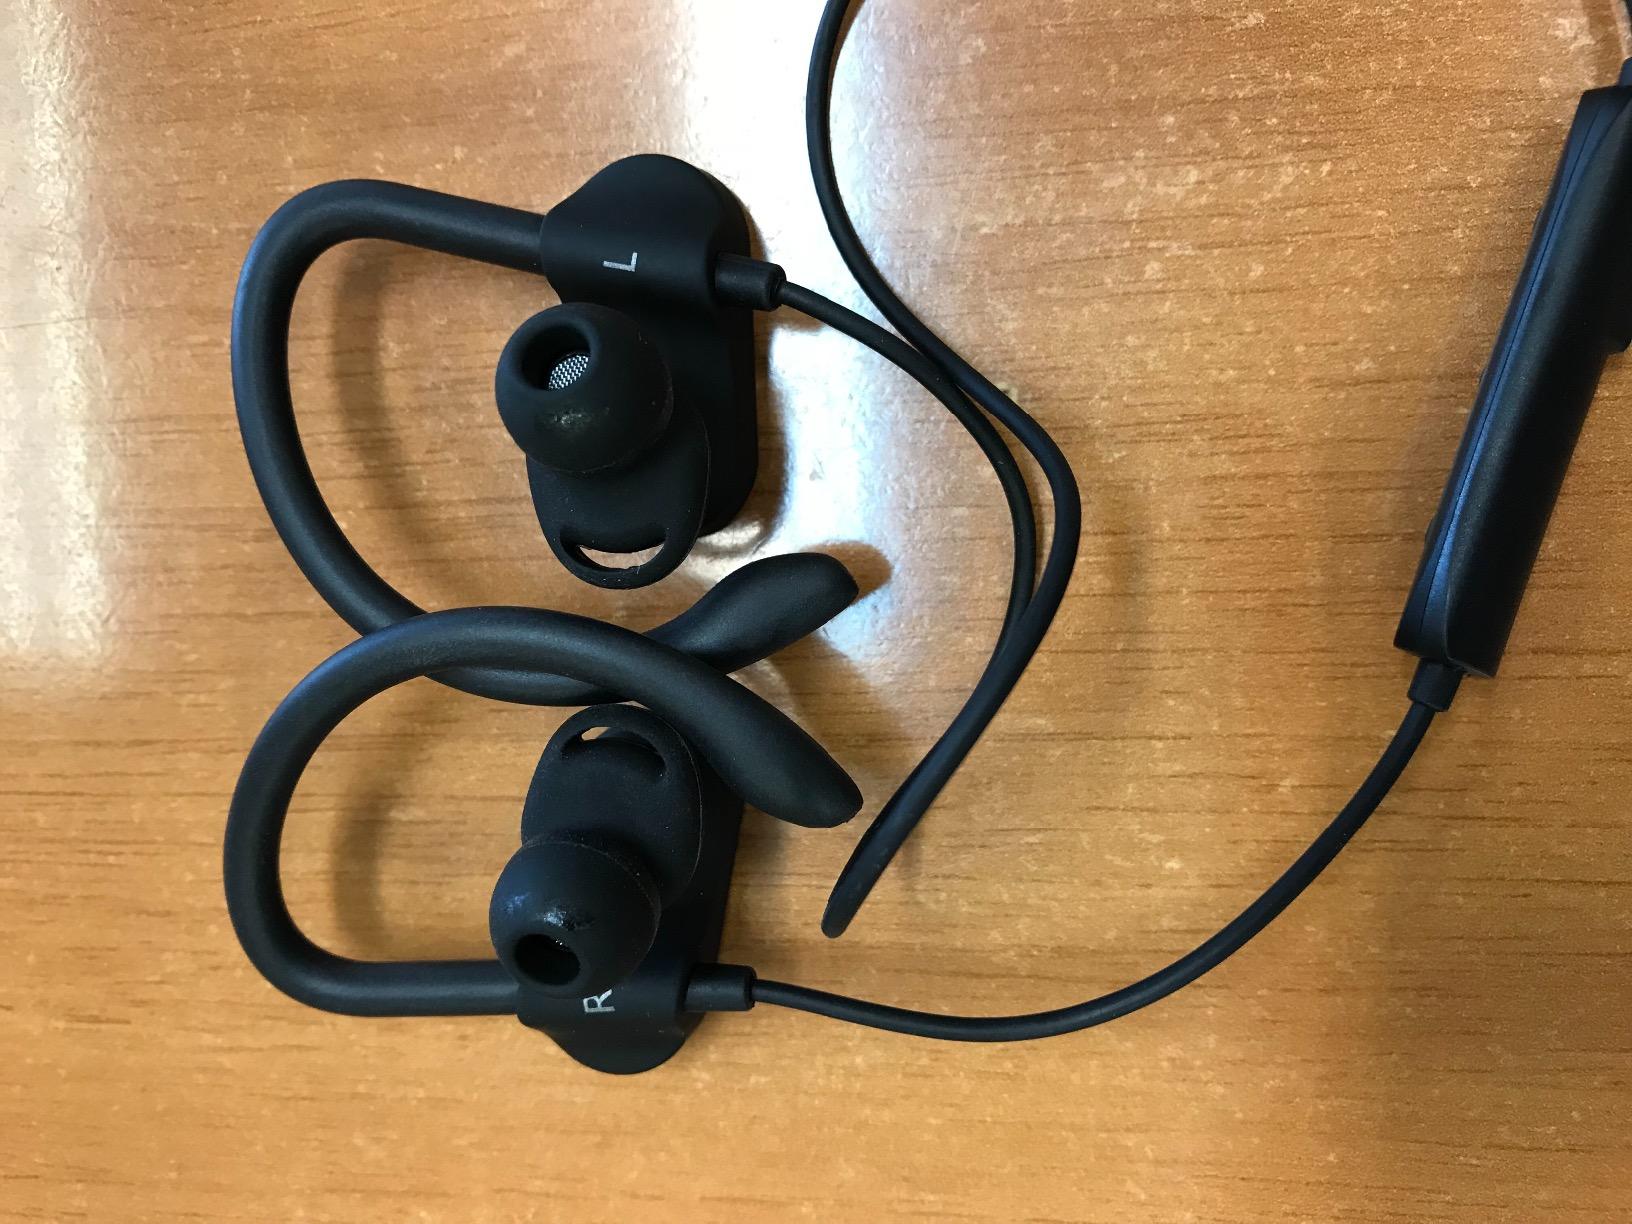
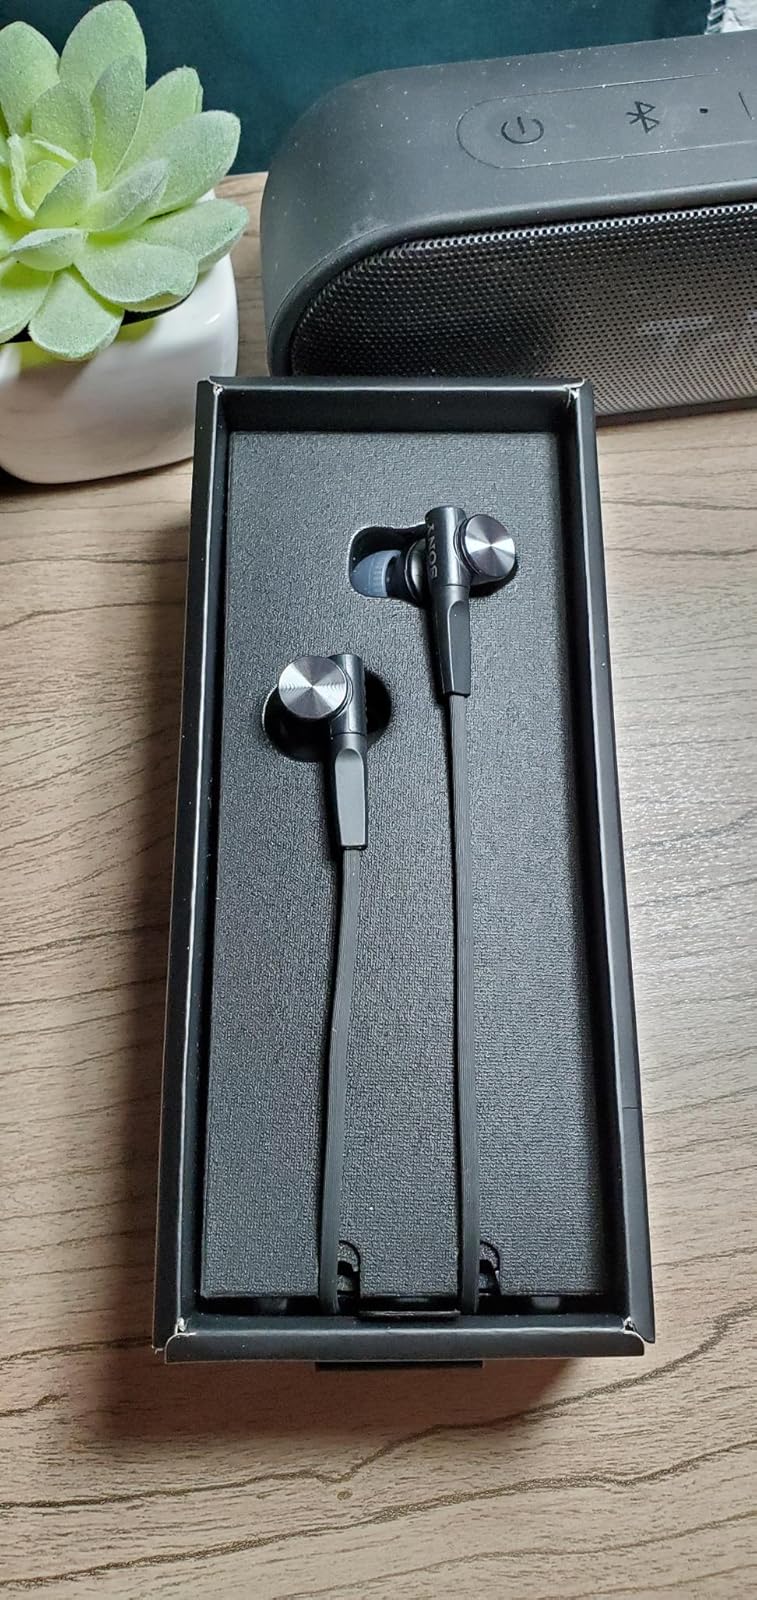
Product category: headphones
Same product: no